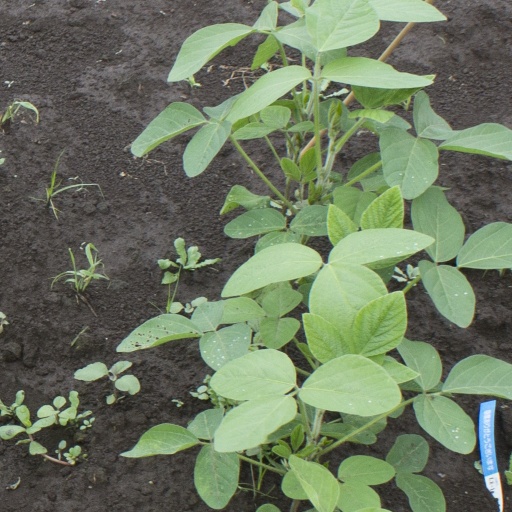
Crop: soybean